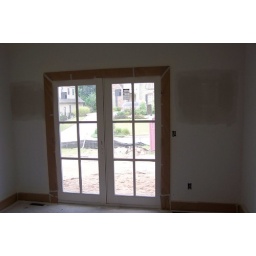
Holes in office wall are patched